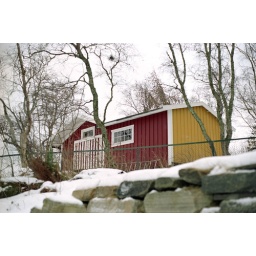
A house near the water